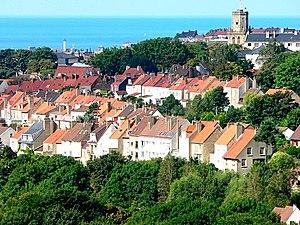
Vue de Boulogne-sur-Mer (Pas-de-Calais, France)
Boulogne-sur-Mer est une commune française, sous-préfecture du département du Pas-de-Calais en région Hauts-de-France. Ses habitants sont appelés les Boulonnais.
Robert Murray McCheyne, né le 21 mai 1813, a été pasteur de l'Église d'Écosse de 1835 à sa mort, le 25 mars 1843. Auteur de poèmes et de nombreuses lettres, il eut une grande influence, en tant que prédicateur, sur le renouveau de la ferveur religieuse en Écosse, et fut membre d'une délégation de quatre pasteurs envoyés à Jérusalem pour enquêter sur les Juifs. Son décès avant le schisme de 1843 lui permit de jouir d'une excellente réputation tout aussi bien dans l'Église d'Écosse que dans la Free Church of Scotland, et sa biographie fut une lecture conseillée à de multiples reprises par les pasteurs écossais.
L'unité urbaine de Boulogne-sur-Mer est une unité urbaine française centrée sur Boulogne-sur-Mer, sous-préfecture du département du Pas-de-Calais, dans la région Nord-Pas-de-Calais.